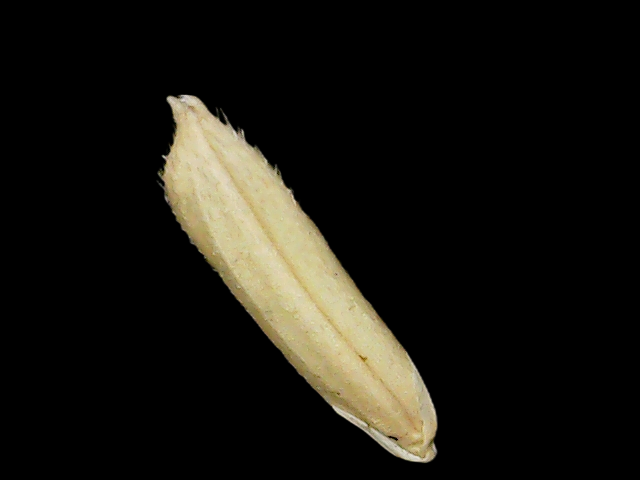
Rice variety: Binadhan14